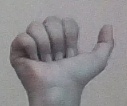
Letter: dhad